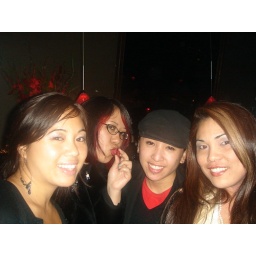
This bar was cute especially since they had gummi bears instead of peanuts...as Rachel molests one in the back.